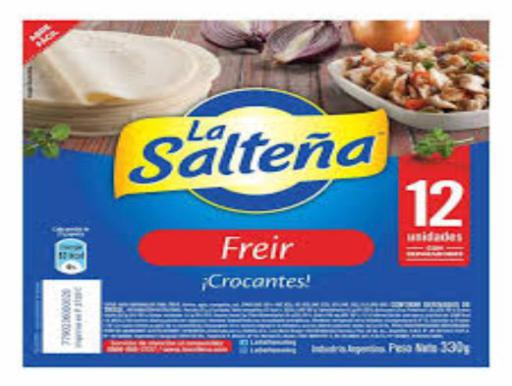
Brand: la saltena
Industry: Food